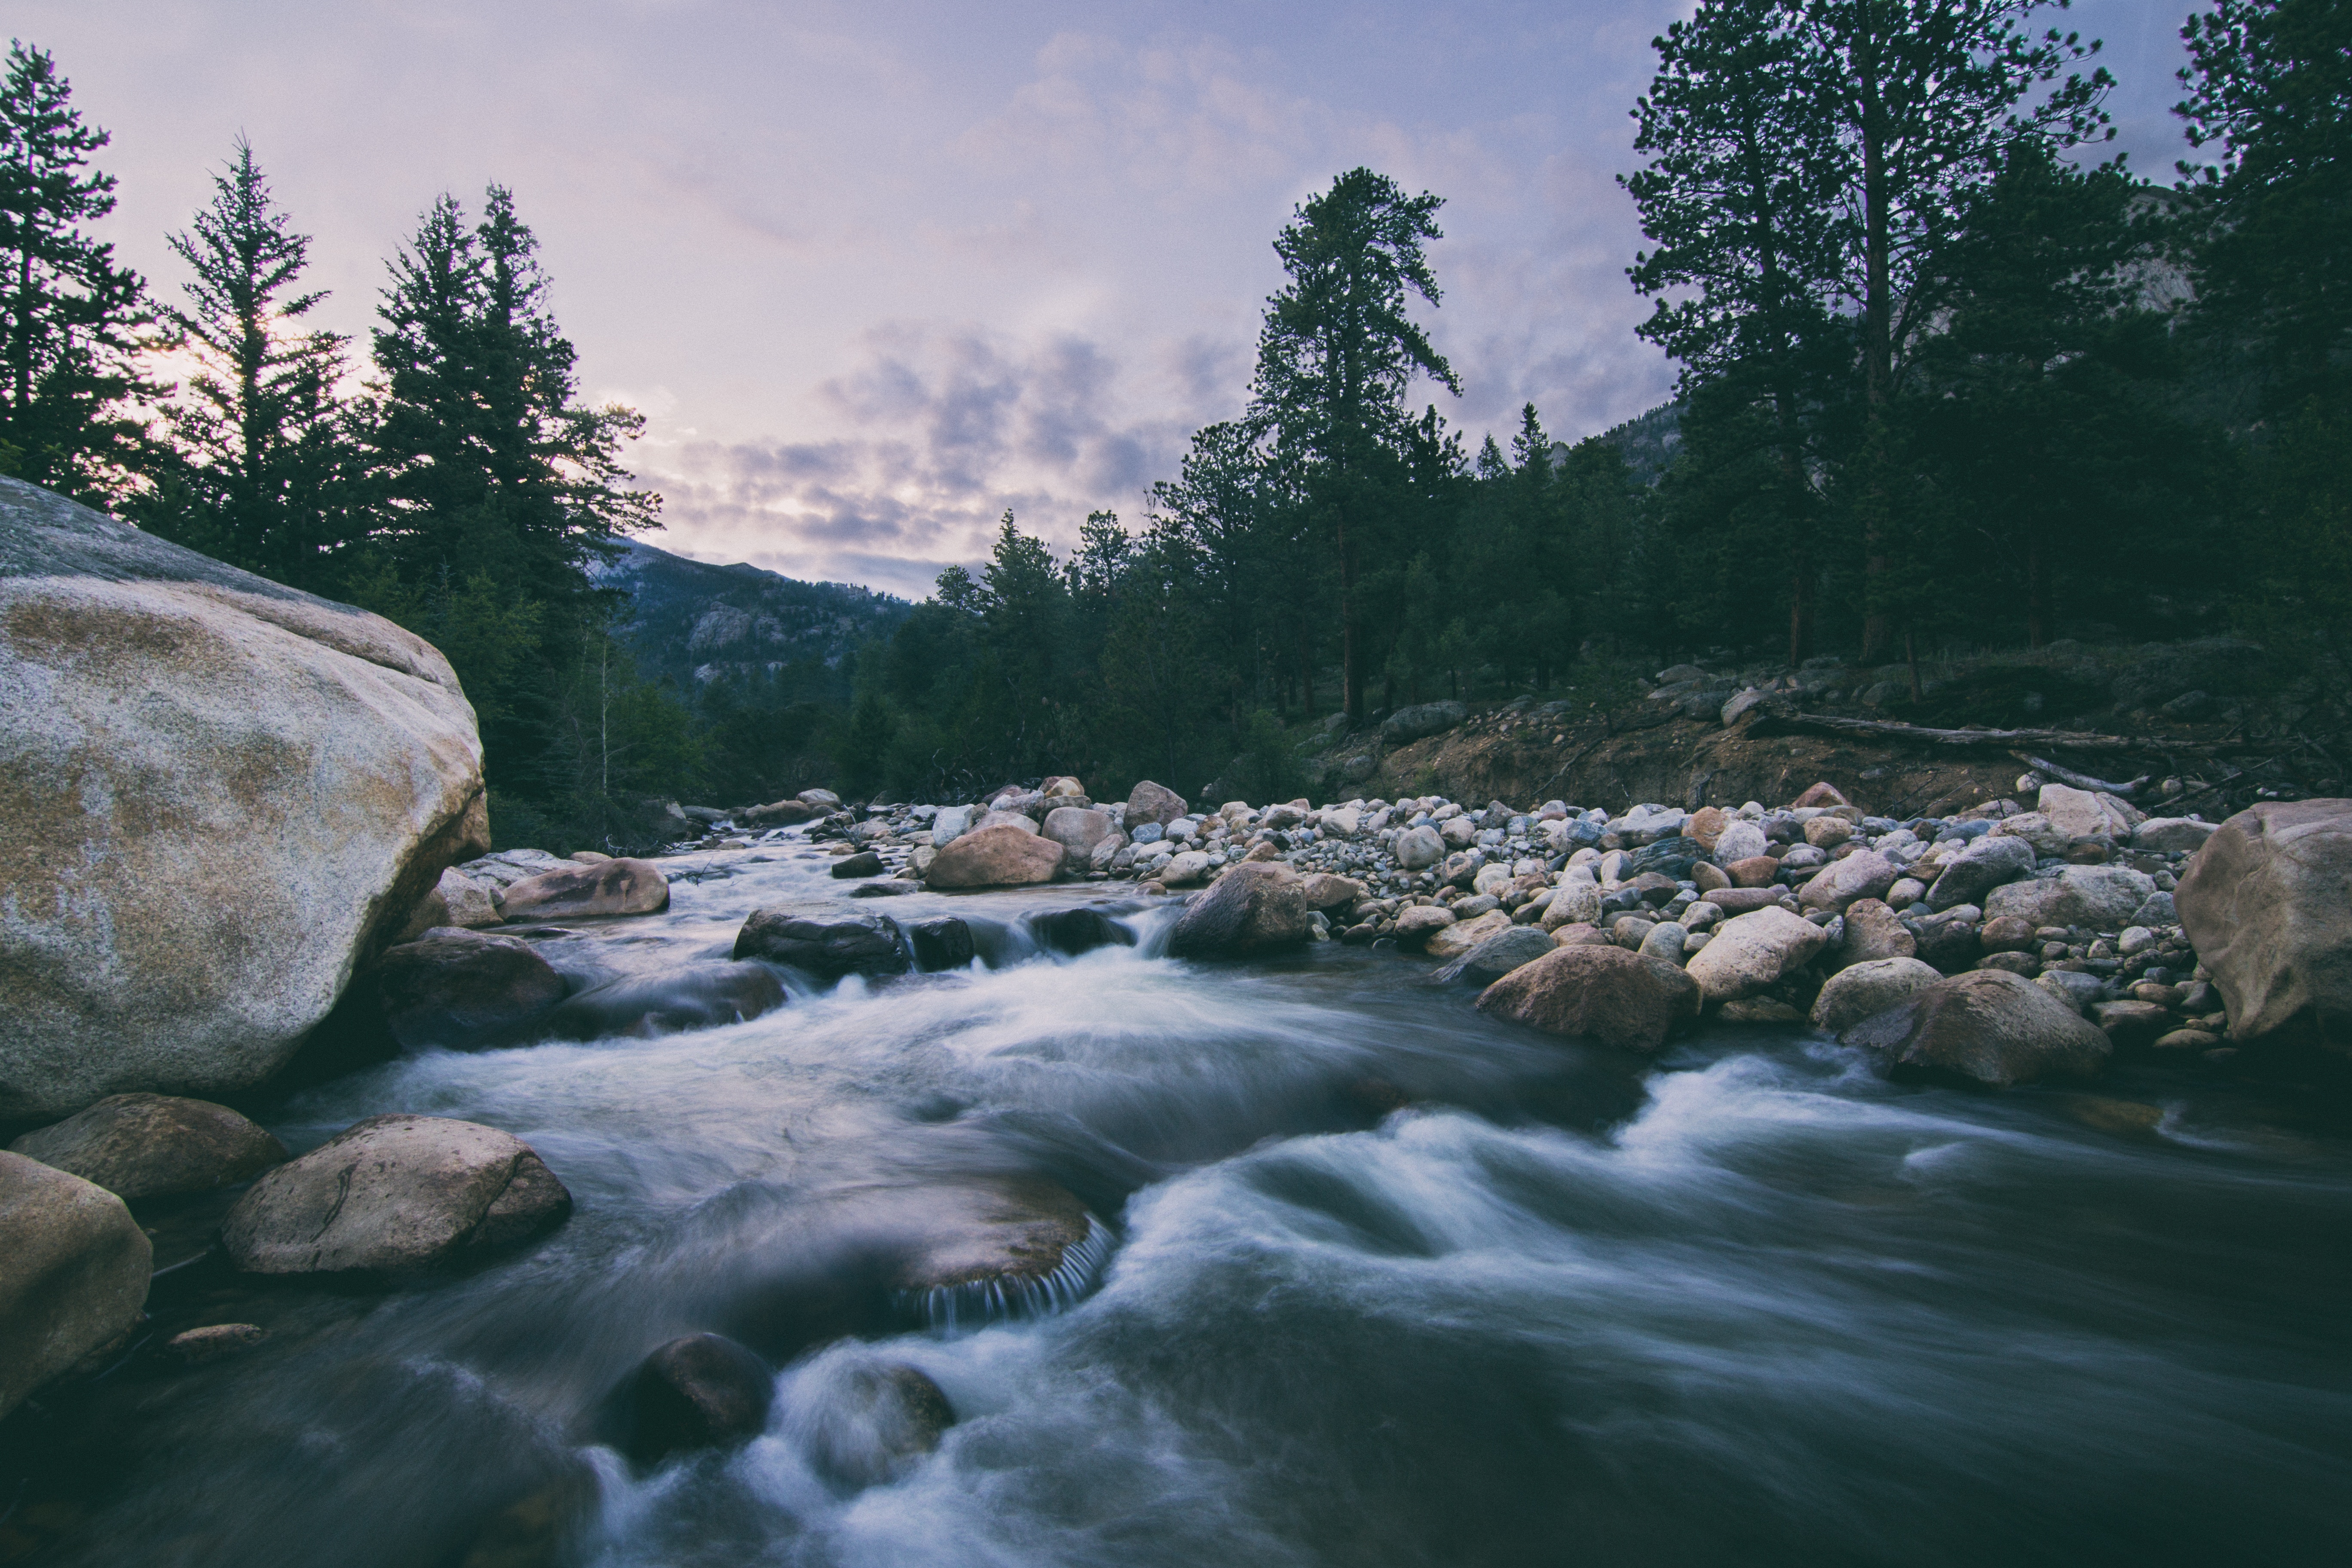
landscape, tree, water, nature, forest, rock, waterfall, creek, wilderness, mountain, sky, lake, river, stream, inlet, reflection, rapid, national park, body of water, bank, arroyo, tributary, water feature, watercourse, stream bed, nature reserve, state park, riparian zone, lake district, mountainous landforms, water resources, mount scenery, fluvial landforms of streams